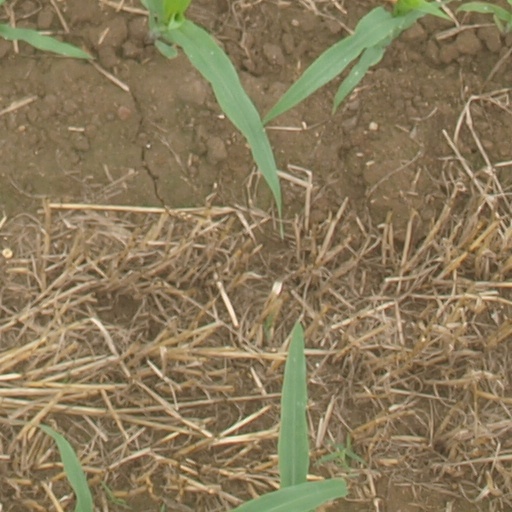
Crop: maize; corn